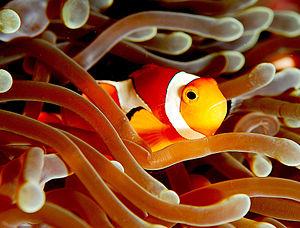
L'orange est un champ chromatique de couleurs vives qui, sur le cercle chromatique, prennent place entre le rouge et le jaune.